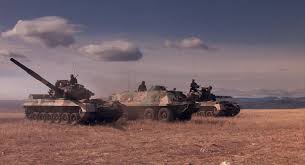
Label: BTR-60